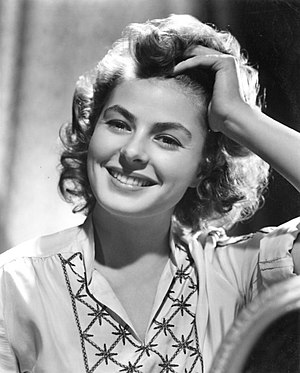
Døde i 1982 / August
Døde i 1982 er en liste over notable personer, der er afgået ved døden i 1982.